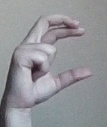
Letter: thal